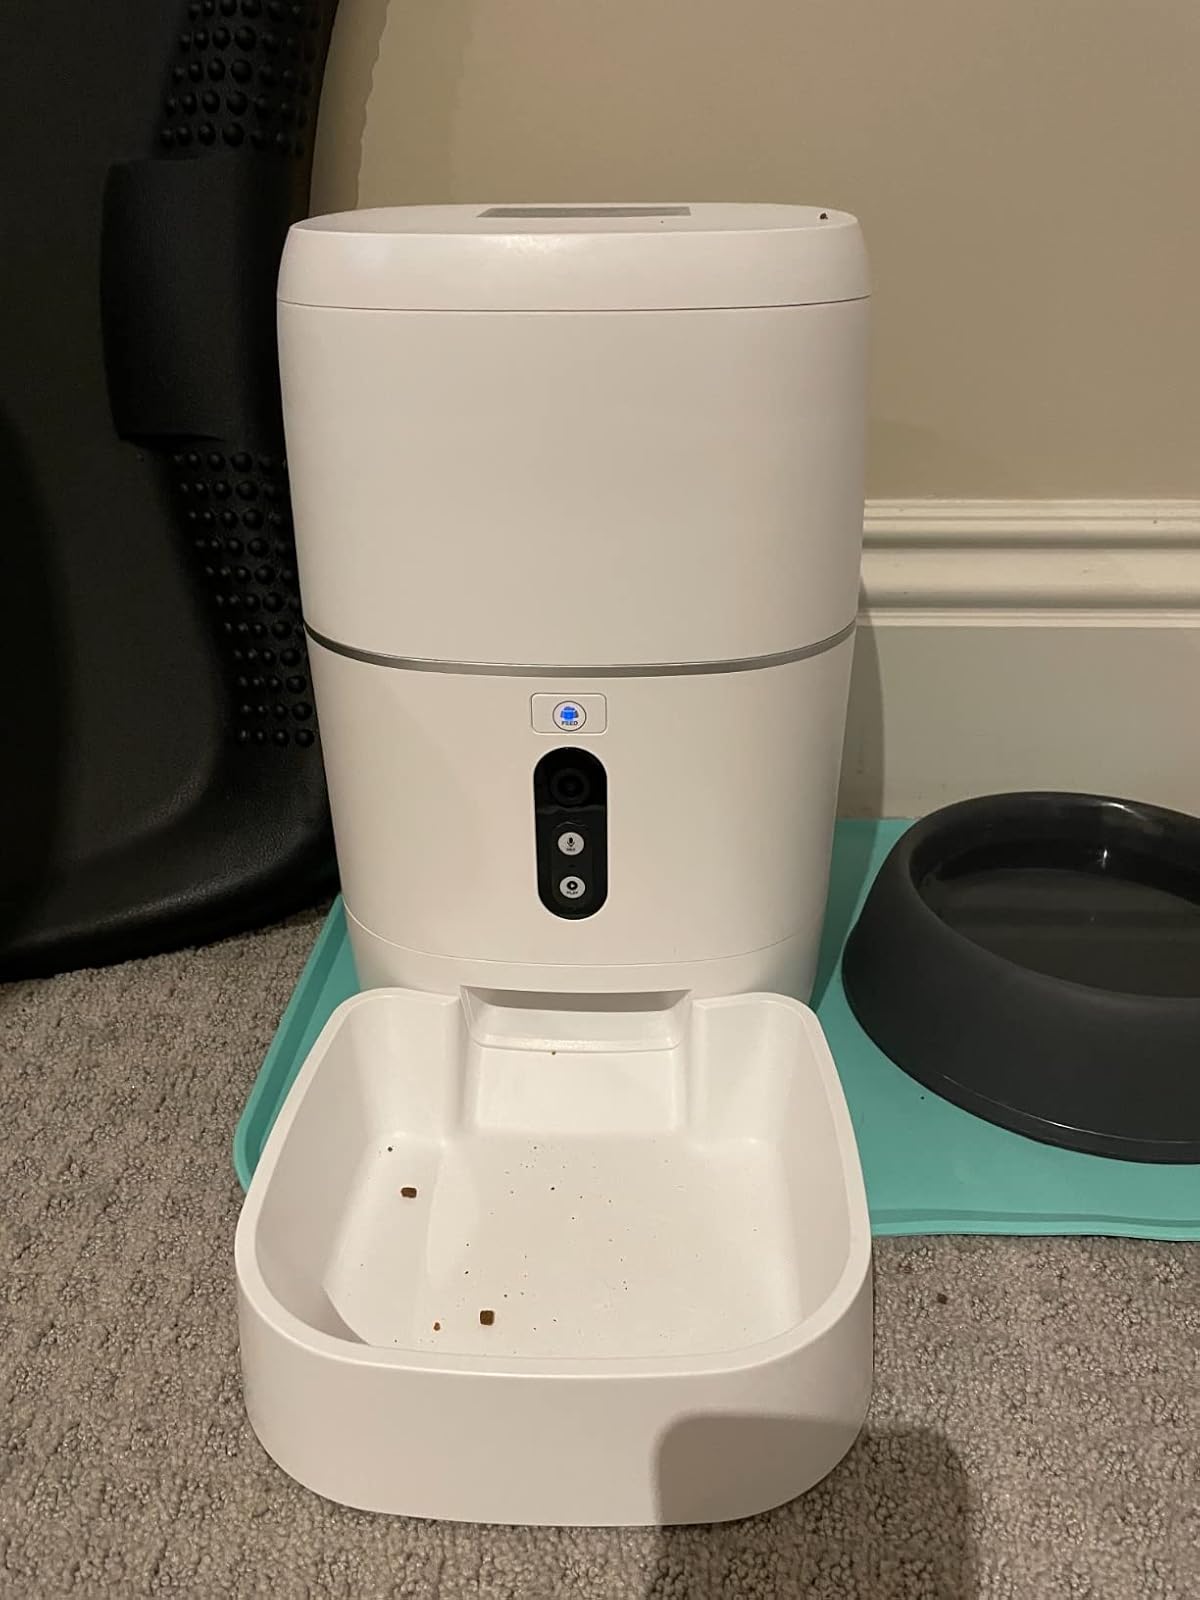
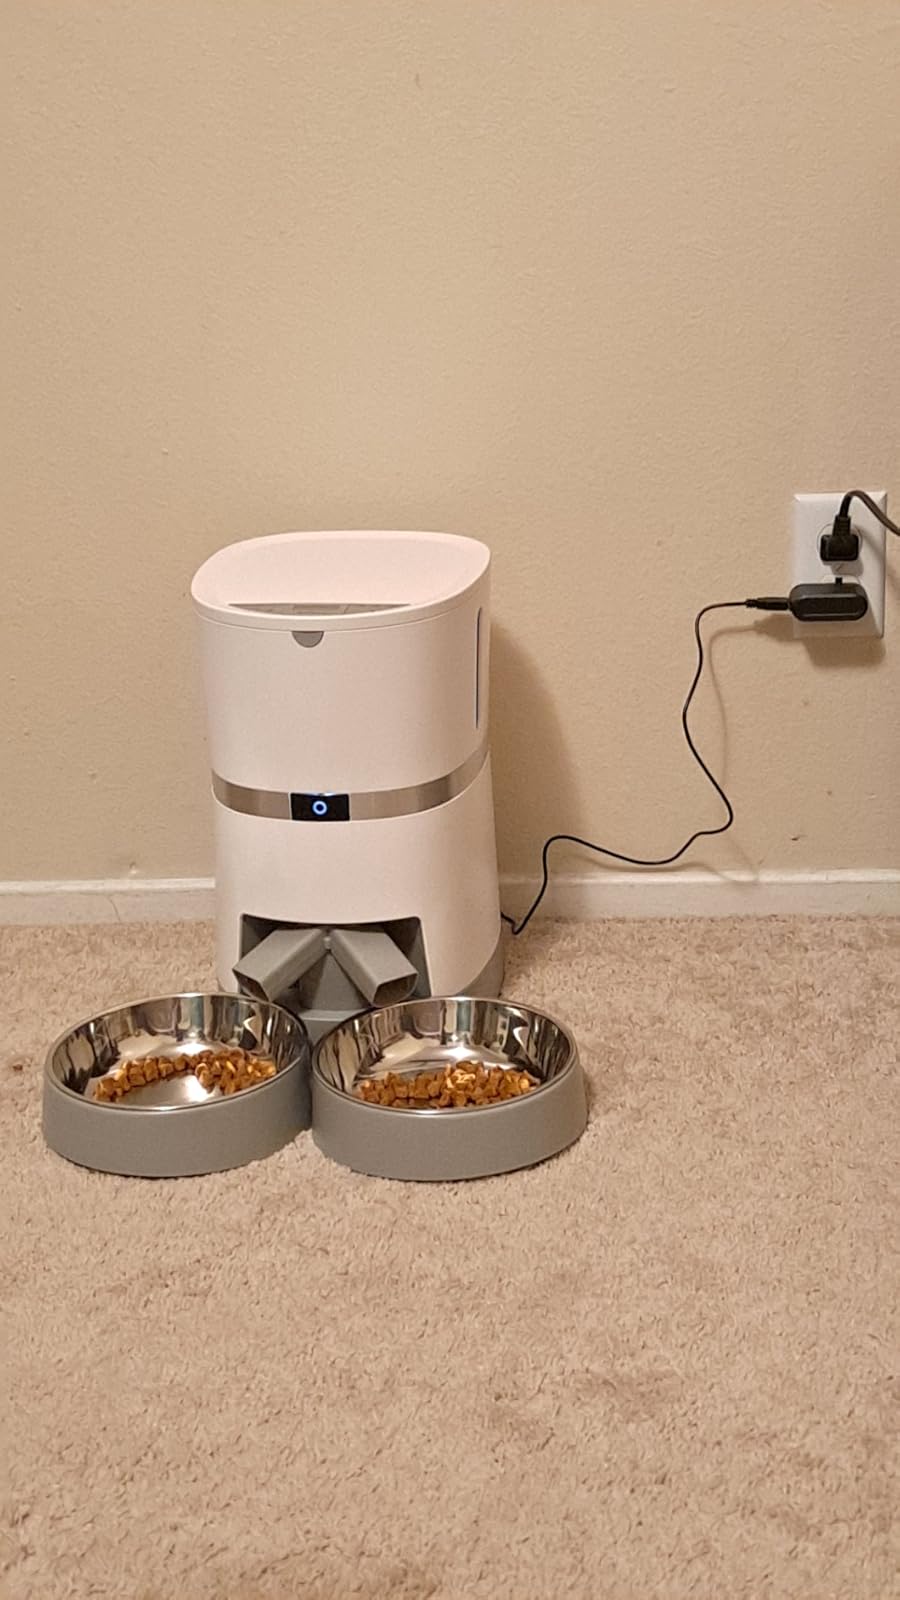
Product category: items_feeder
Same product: no